Amanda Deyo

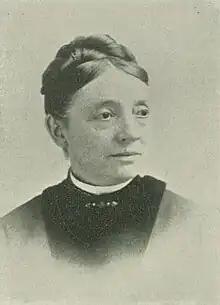
Amanda Deyo

Amanda Deyo (October 24, 1838 – November 1, 1917) was an American Universalist minister, pacifist, and correspondent. She was also a founder of women's right societies.